2018–2023 United Kingdom higher education strikes

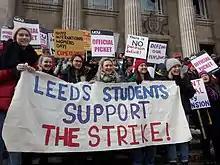
Leeds University students supporting the 2018 USS Pension Strikes on International Women's Day

In the ballot for the strike, UCU achieved an unusually high turnout and strong support for industrial action, and membership grew by about 15,000 between the beginning of 2018 and 12 April.